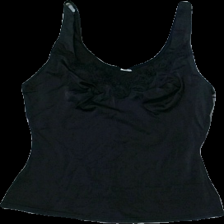
View: front
Type: Tank top
Category: Ladies
Brand: Missing
Colors: Black
Material: 100% nylone
Pattern: Lace
Cut: Regular
Season: All
Damage location: bottom right
Price range: <50
Recommended usage: Reuse
Description: svart linne med spets runt halsen, några lösa trådar